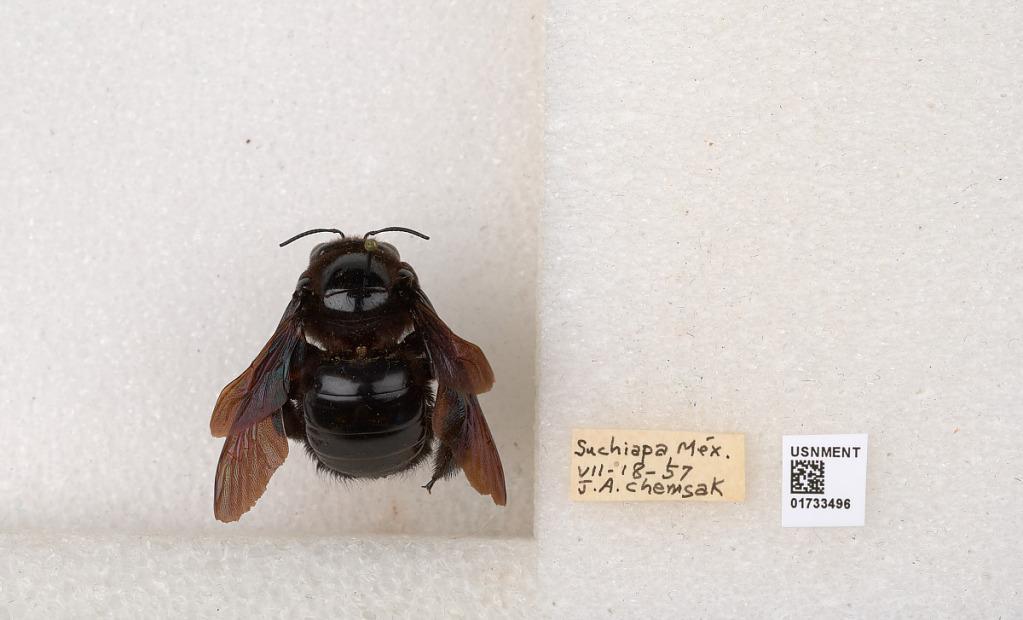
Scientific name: Xylocopa (Neoxylocopa) frontalis (Olivier)
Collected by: J. Chemsak
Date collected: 1957-7-18
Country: Mexico
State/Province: Chiapas
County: Suchiapa